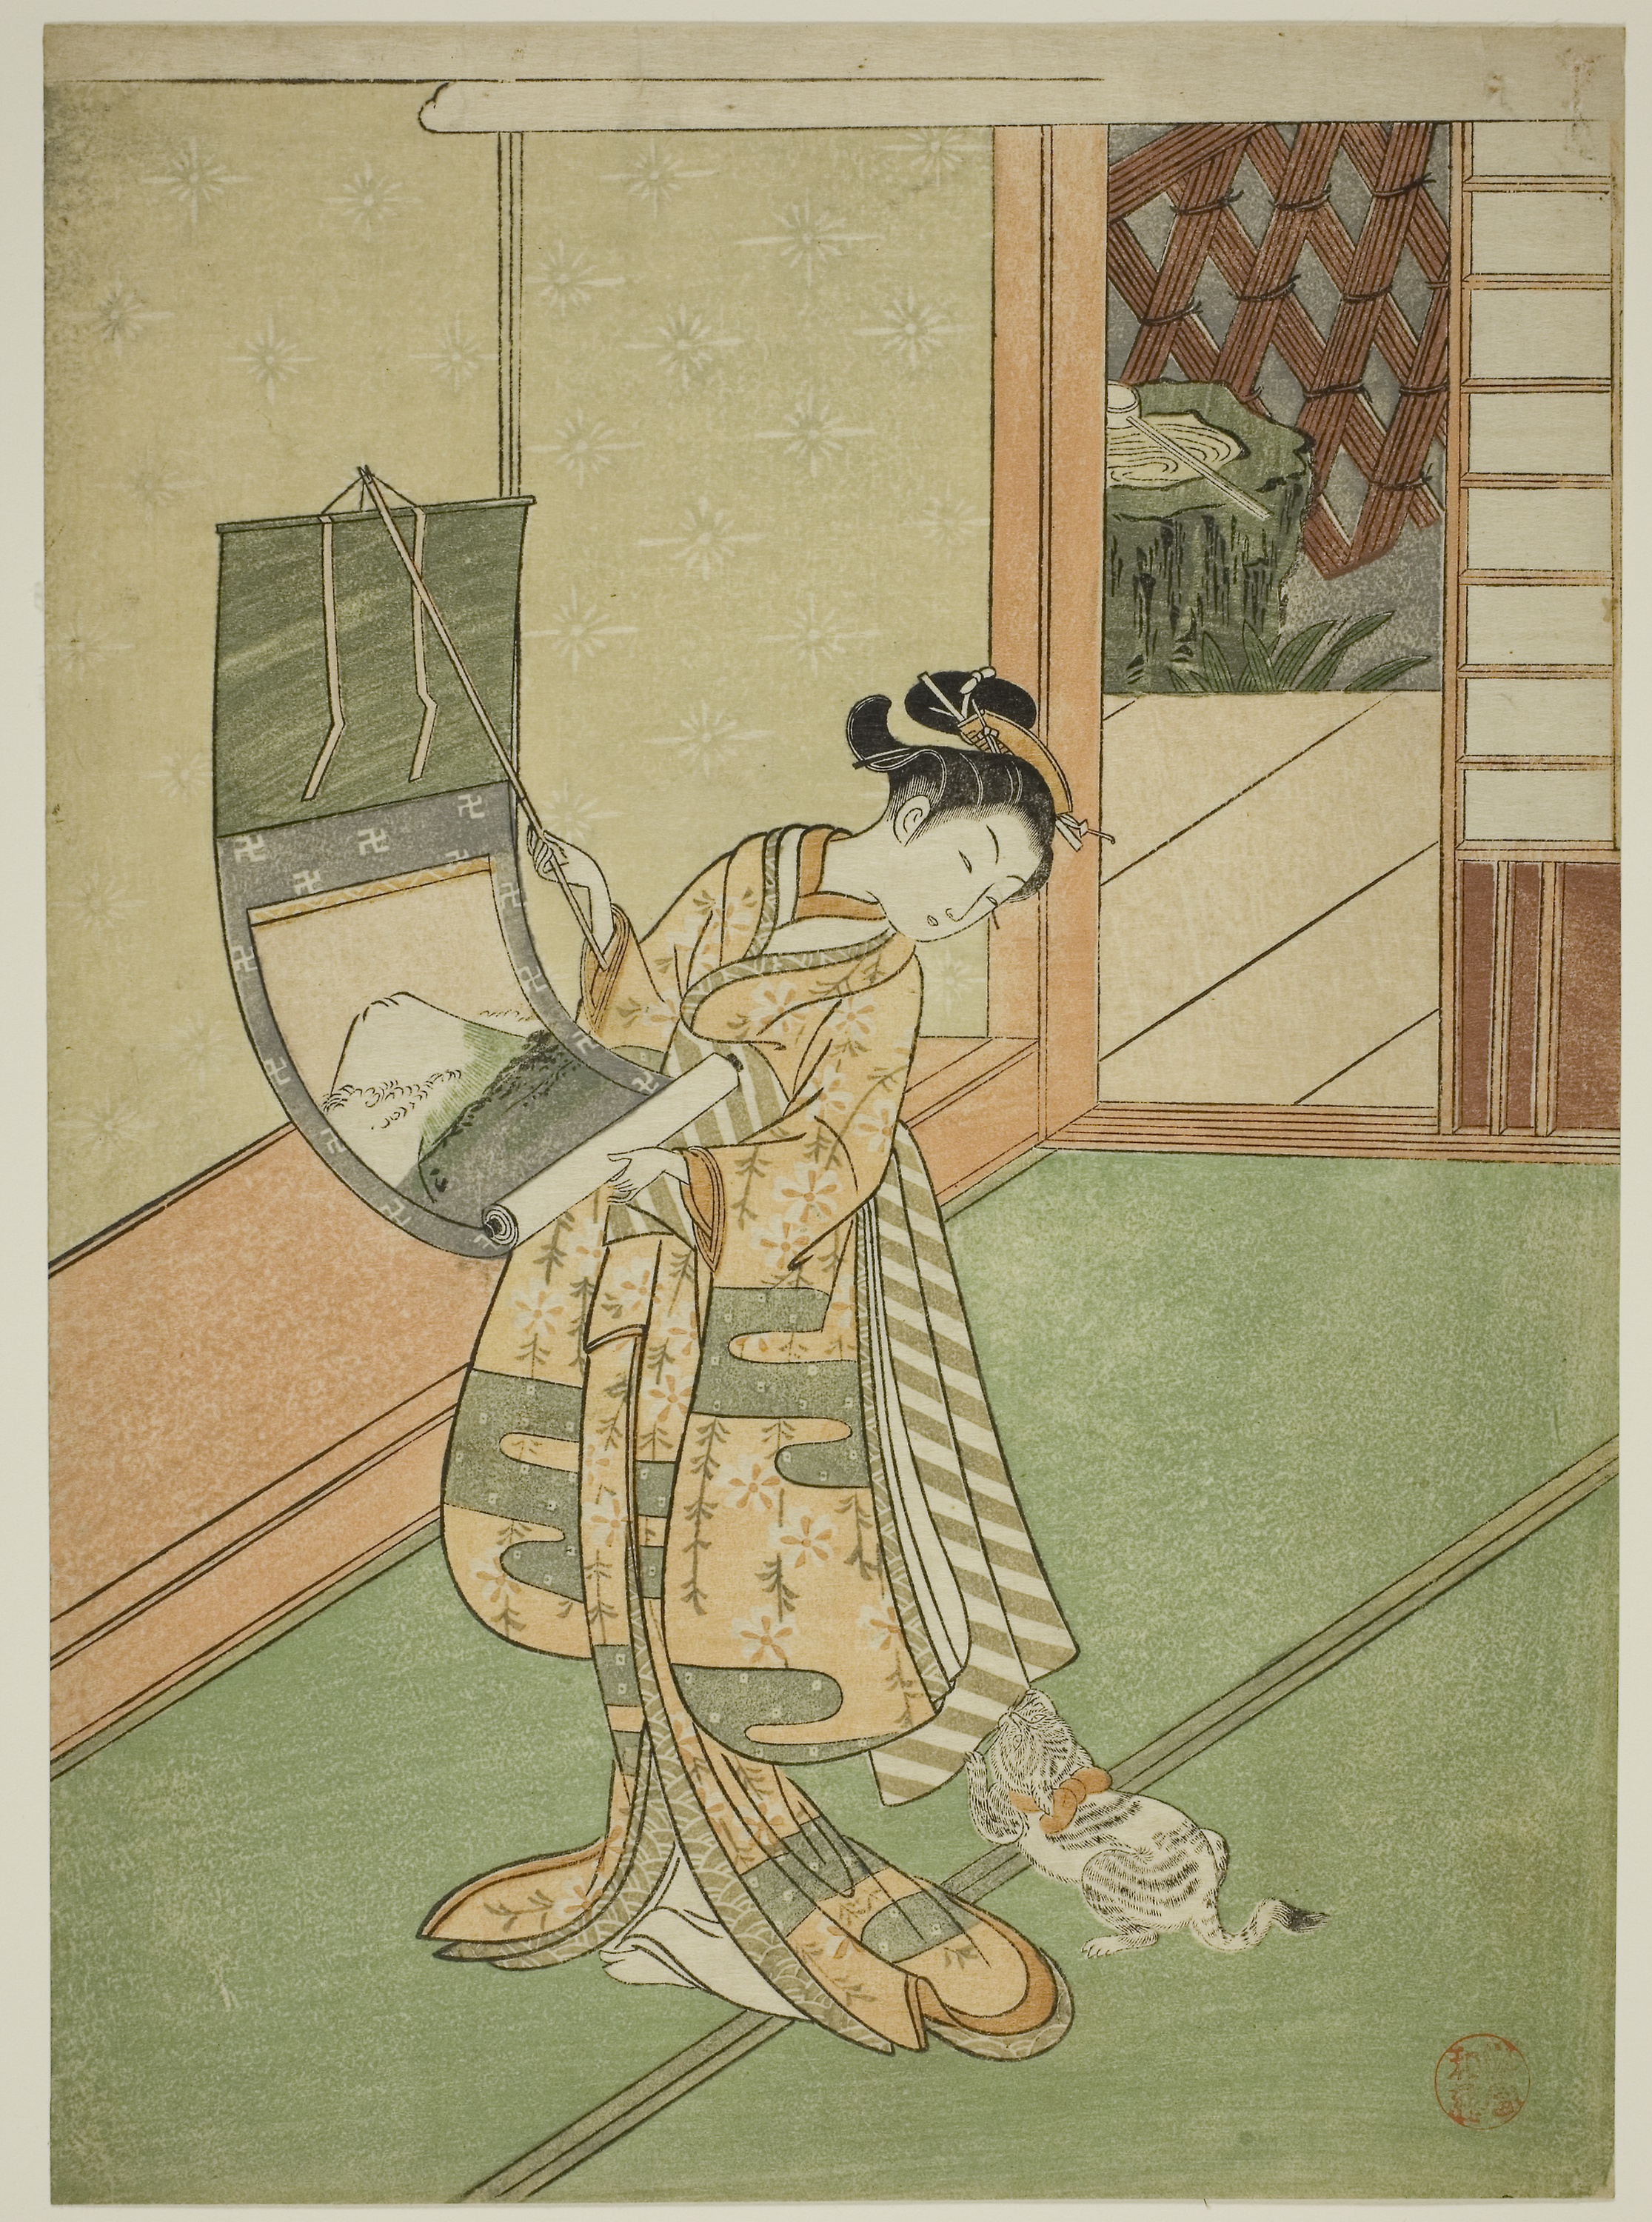
painting, art, illustration, vintage clothing, fictional character